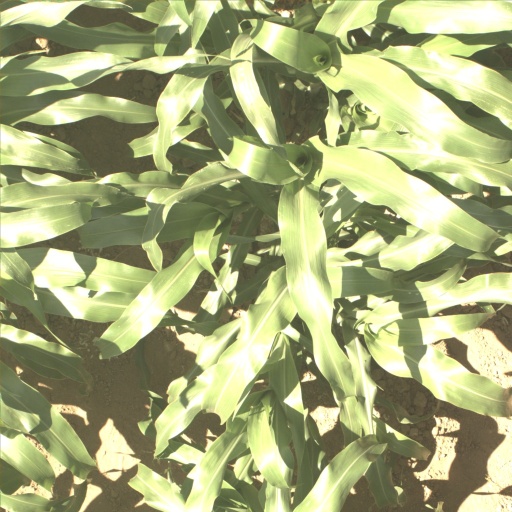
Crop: sorghum